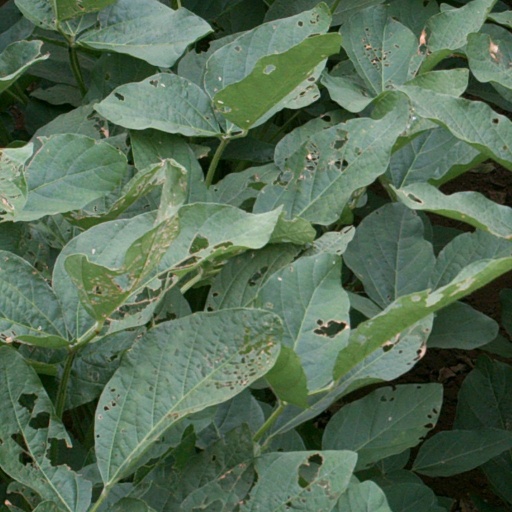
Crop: soybean